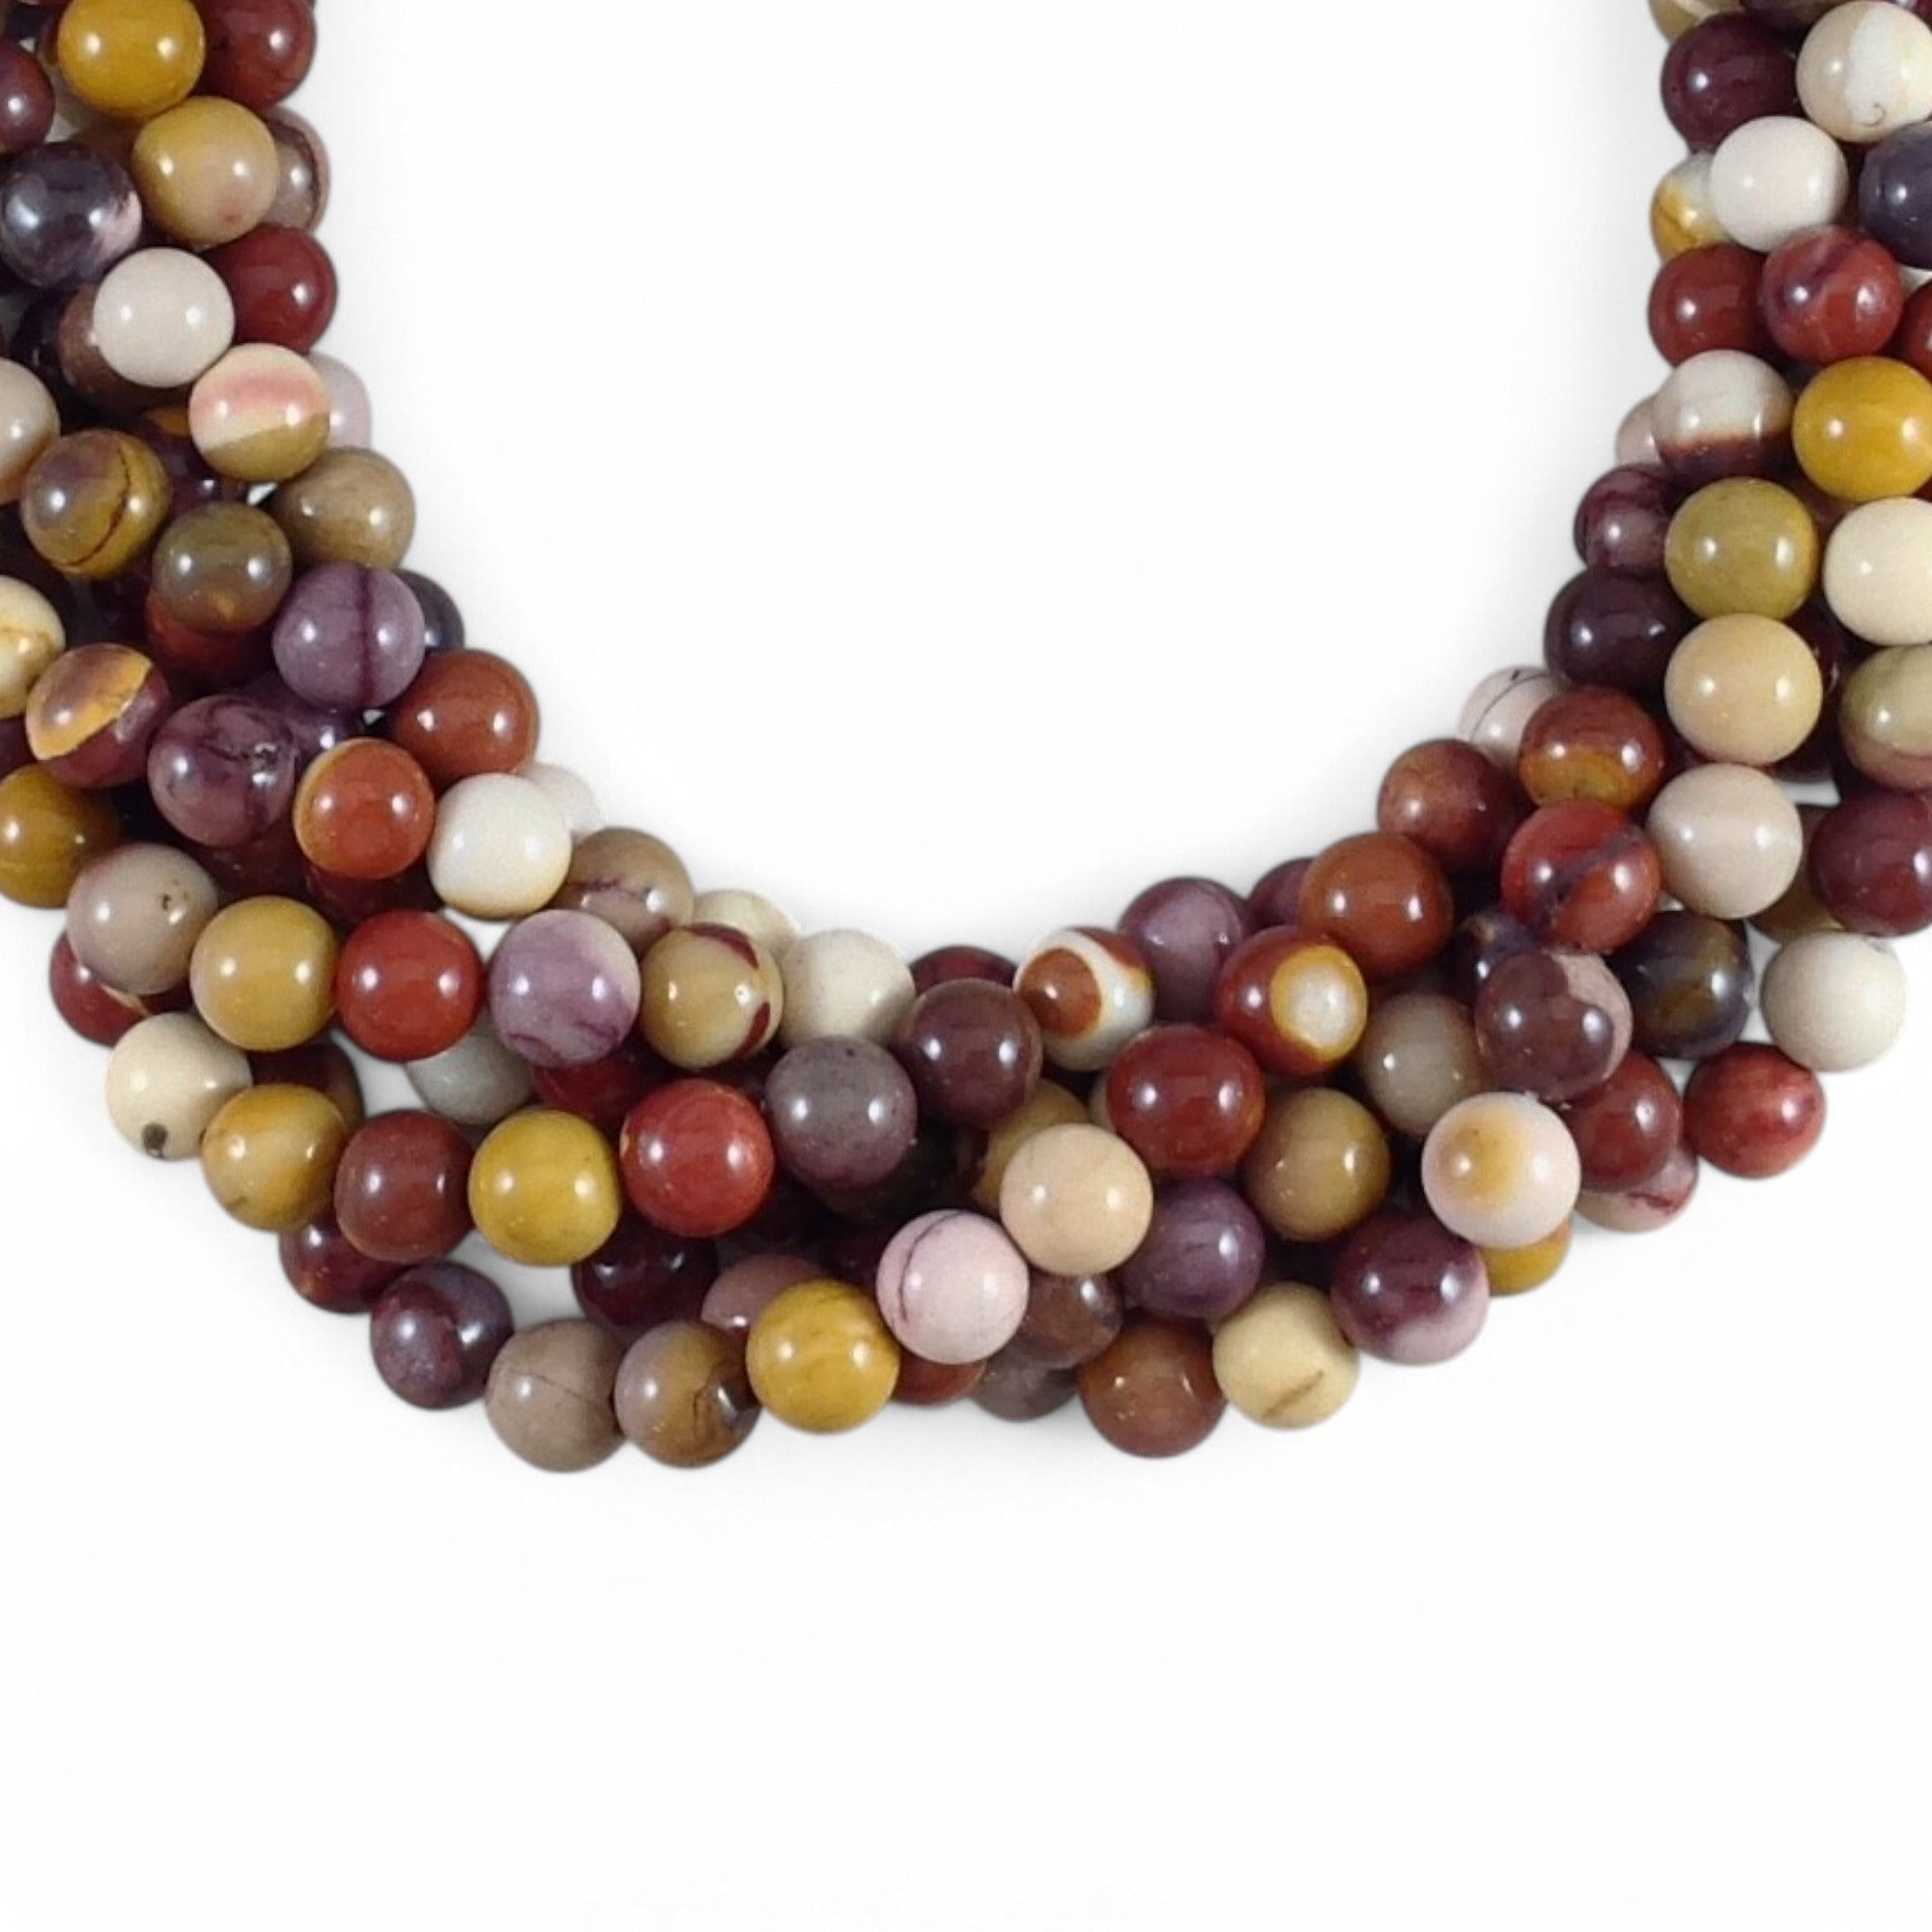
Mookaite Jasper Round
Shape: Round Origin: Australia Approx. Length: 15.5 - 16 inch Approx. Bead Count: 4mm- 92-95 pcs 6mm- 63-67 pcs 8mm- 46-50 pcs Metaphysical Property: Mookaite can enhance your energy and ignite your desire to explore new activity. The spiritual power of this gem will point you in the direction of adventure and awake your true potential. As a result, this is an ideal tool for someone who looking for a means to overcome procrastination and resolve issues.
Brand: The Perfect Gem
Category: Arts & Entertainment > Hobbies & Creative Arts > Arts & Crafts > Art & Crafting Materials > Embellishments & Trims > Beads